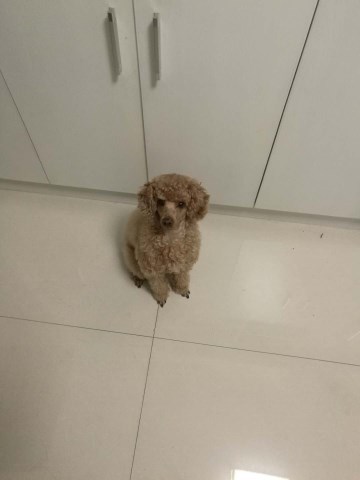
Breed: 7449-n000128-teddy